Gerasimov doctrine

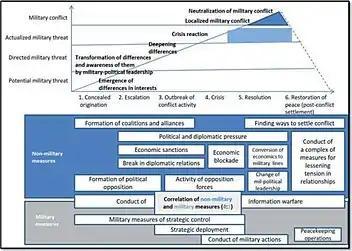
Stages and processes of hybrid warfare

The Gerasimov Doctrine, named after the Chief of the General Staff of the Russian Armed Forces General Valery Gerasimov, is an alleged